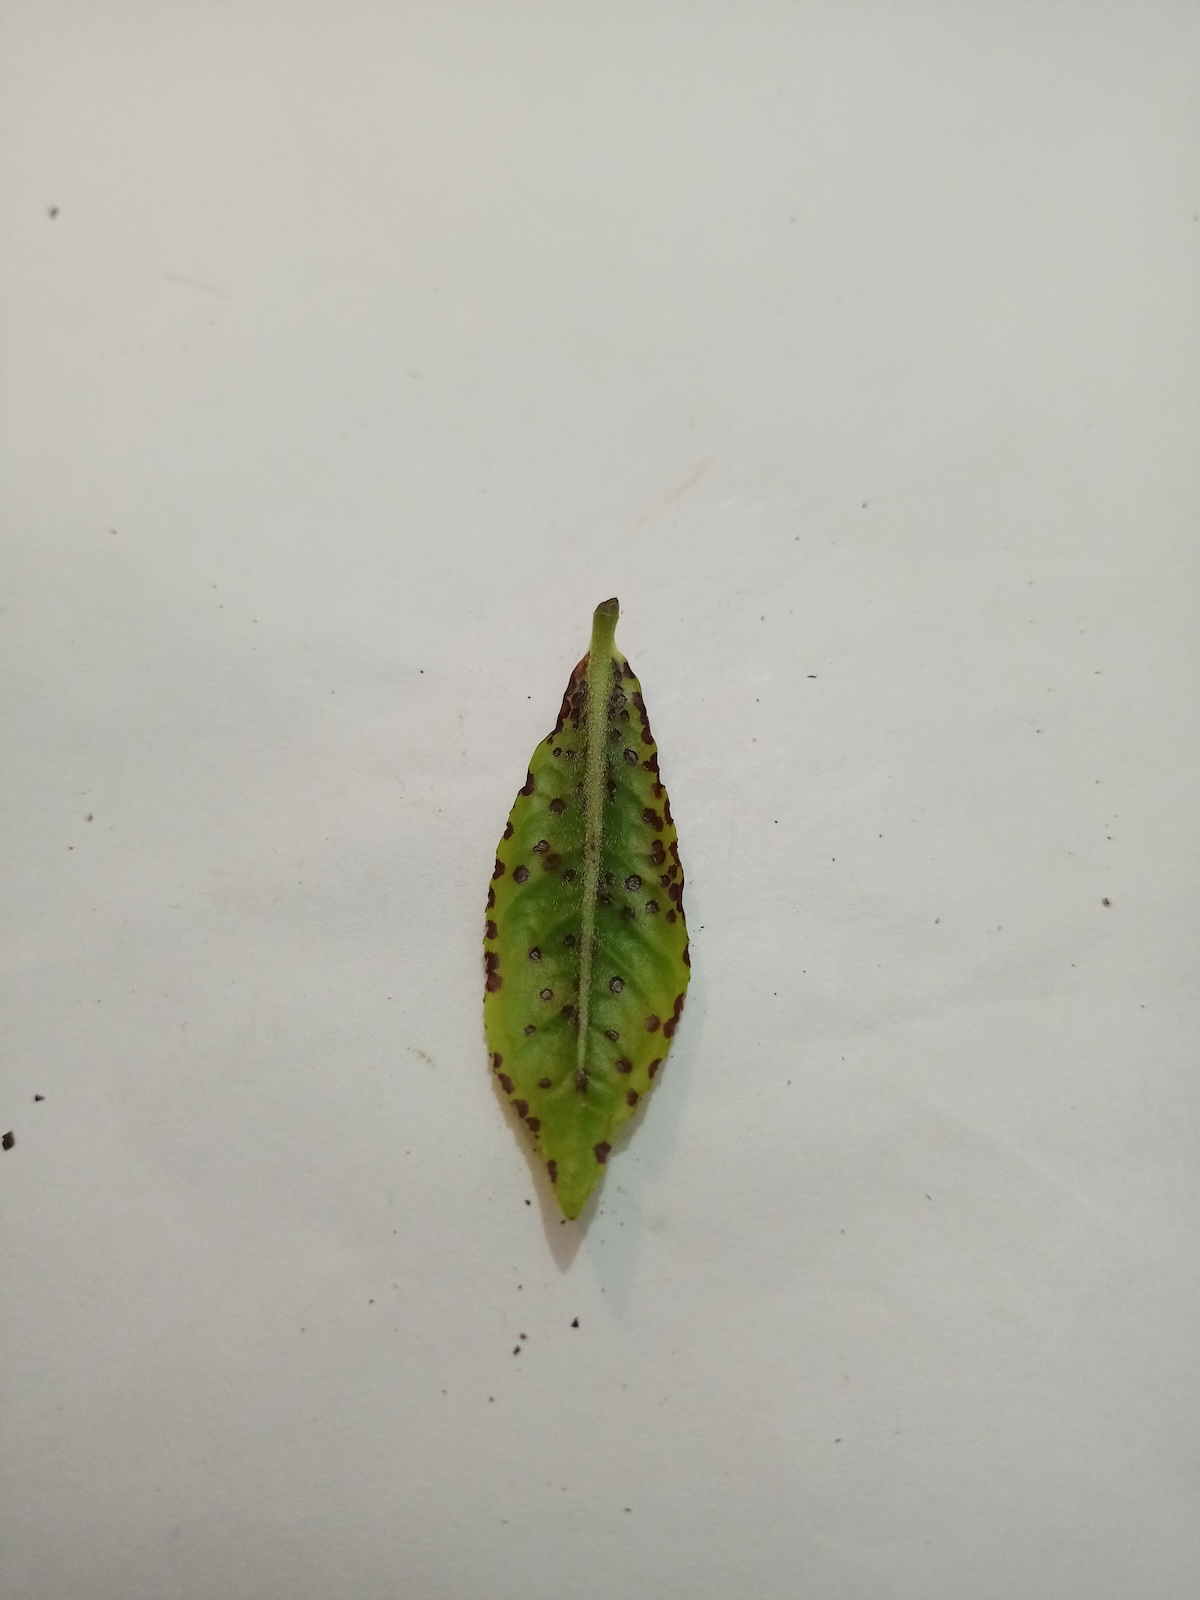
Label: Helopeltis